Carolyn Goodman (psychologist)

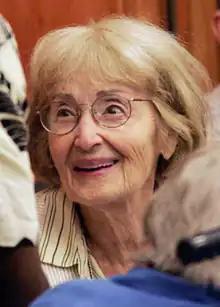
Goodman in 2005

Carolyn Elizabeth Goodman (née Drucker; October 6, 1915 – August 17, 2007) was an American clinical psychologist who became a prominent civil rights advocate after her son, Andrew Goodman and two other civil rights workers, James Chaney and Michael Schwerner, were murdered by the Ku Klux Klan in Neshoba County, Mississippi, in 1964.